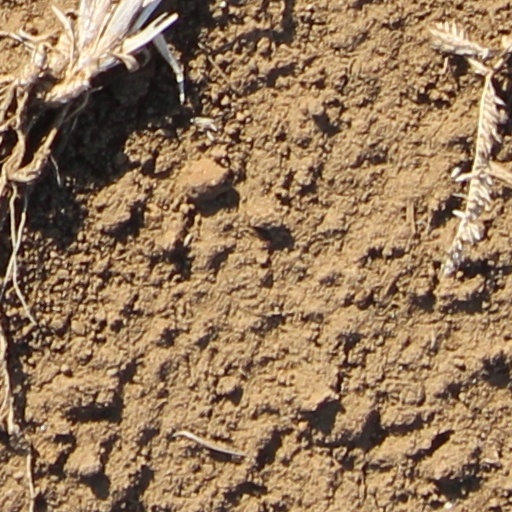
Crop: wheat